Gino Renni

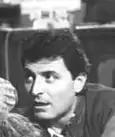

Luigi Melieni Mollo (7 June 1943 – 1 August 2021), known professionally as Gino Renni, was an Italian-Argentine actor, comedian and singer.